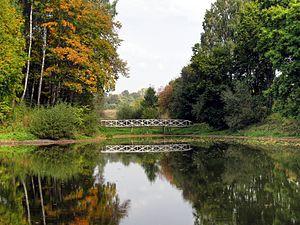
Spasskoïe-Loutovinovo est le domaine familial d'Ivan Tourgueniev situé en pleine campagne russe dans l'oblast d'Orel à dix kilomètres de Mtsensk et près d'Orel. C'est depuis 1922 un musée et une réserve naturelle.